Soba

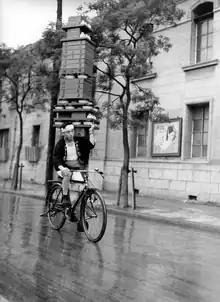
Soba noodle deliveryman carrying stacked bowls in Tokyo, 1935

Soba continues to be popular in modern times. Restaurants dedicated to soba include Sunaba, Chōju-an, Ōmura-an, Shōgetsu-an, Masuda-ya, and Maruka, some of which are "yagō", or traditional establishments whose names have passed down over time. Some restaurants serve soba and udon together, since both are prepared and eaten in a similar manner.